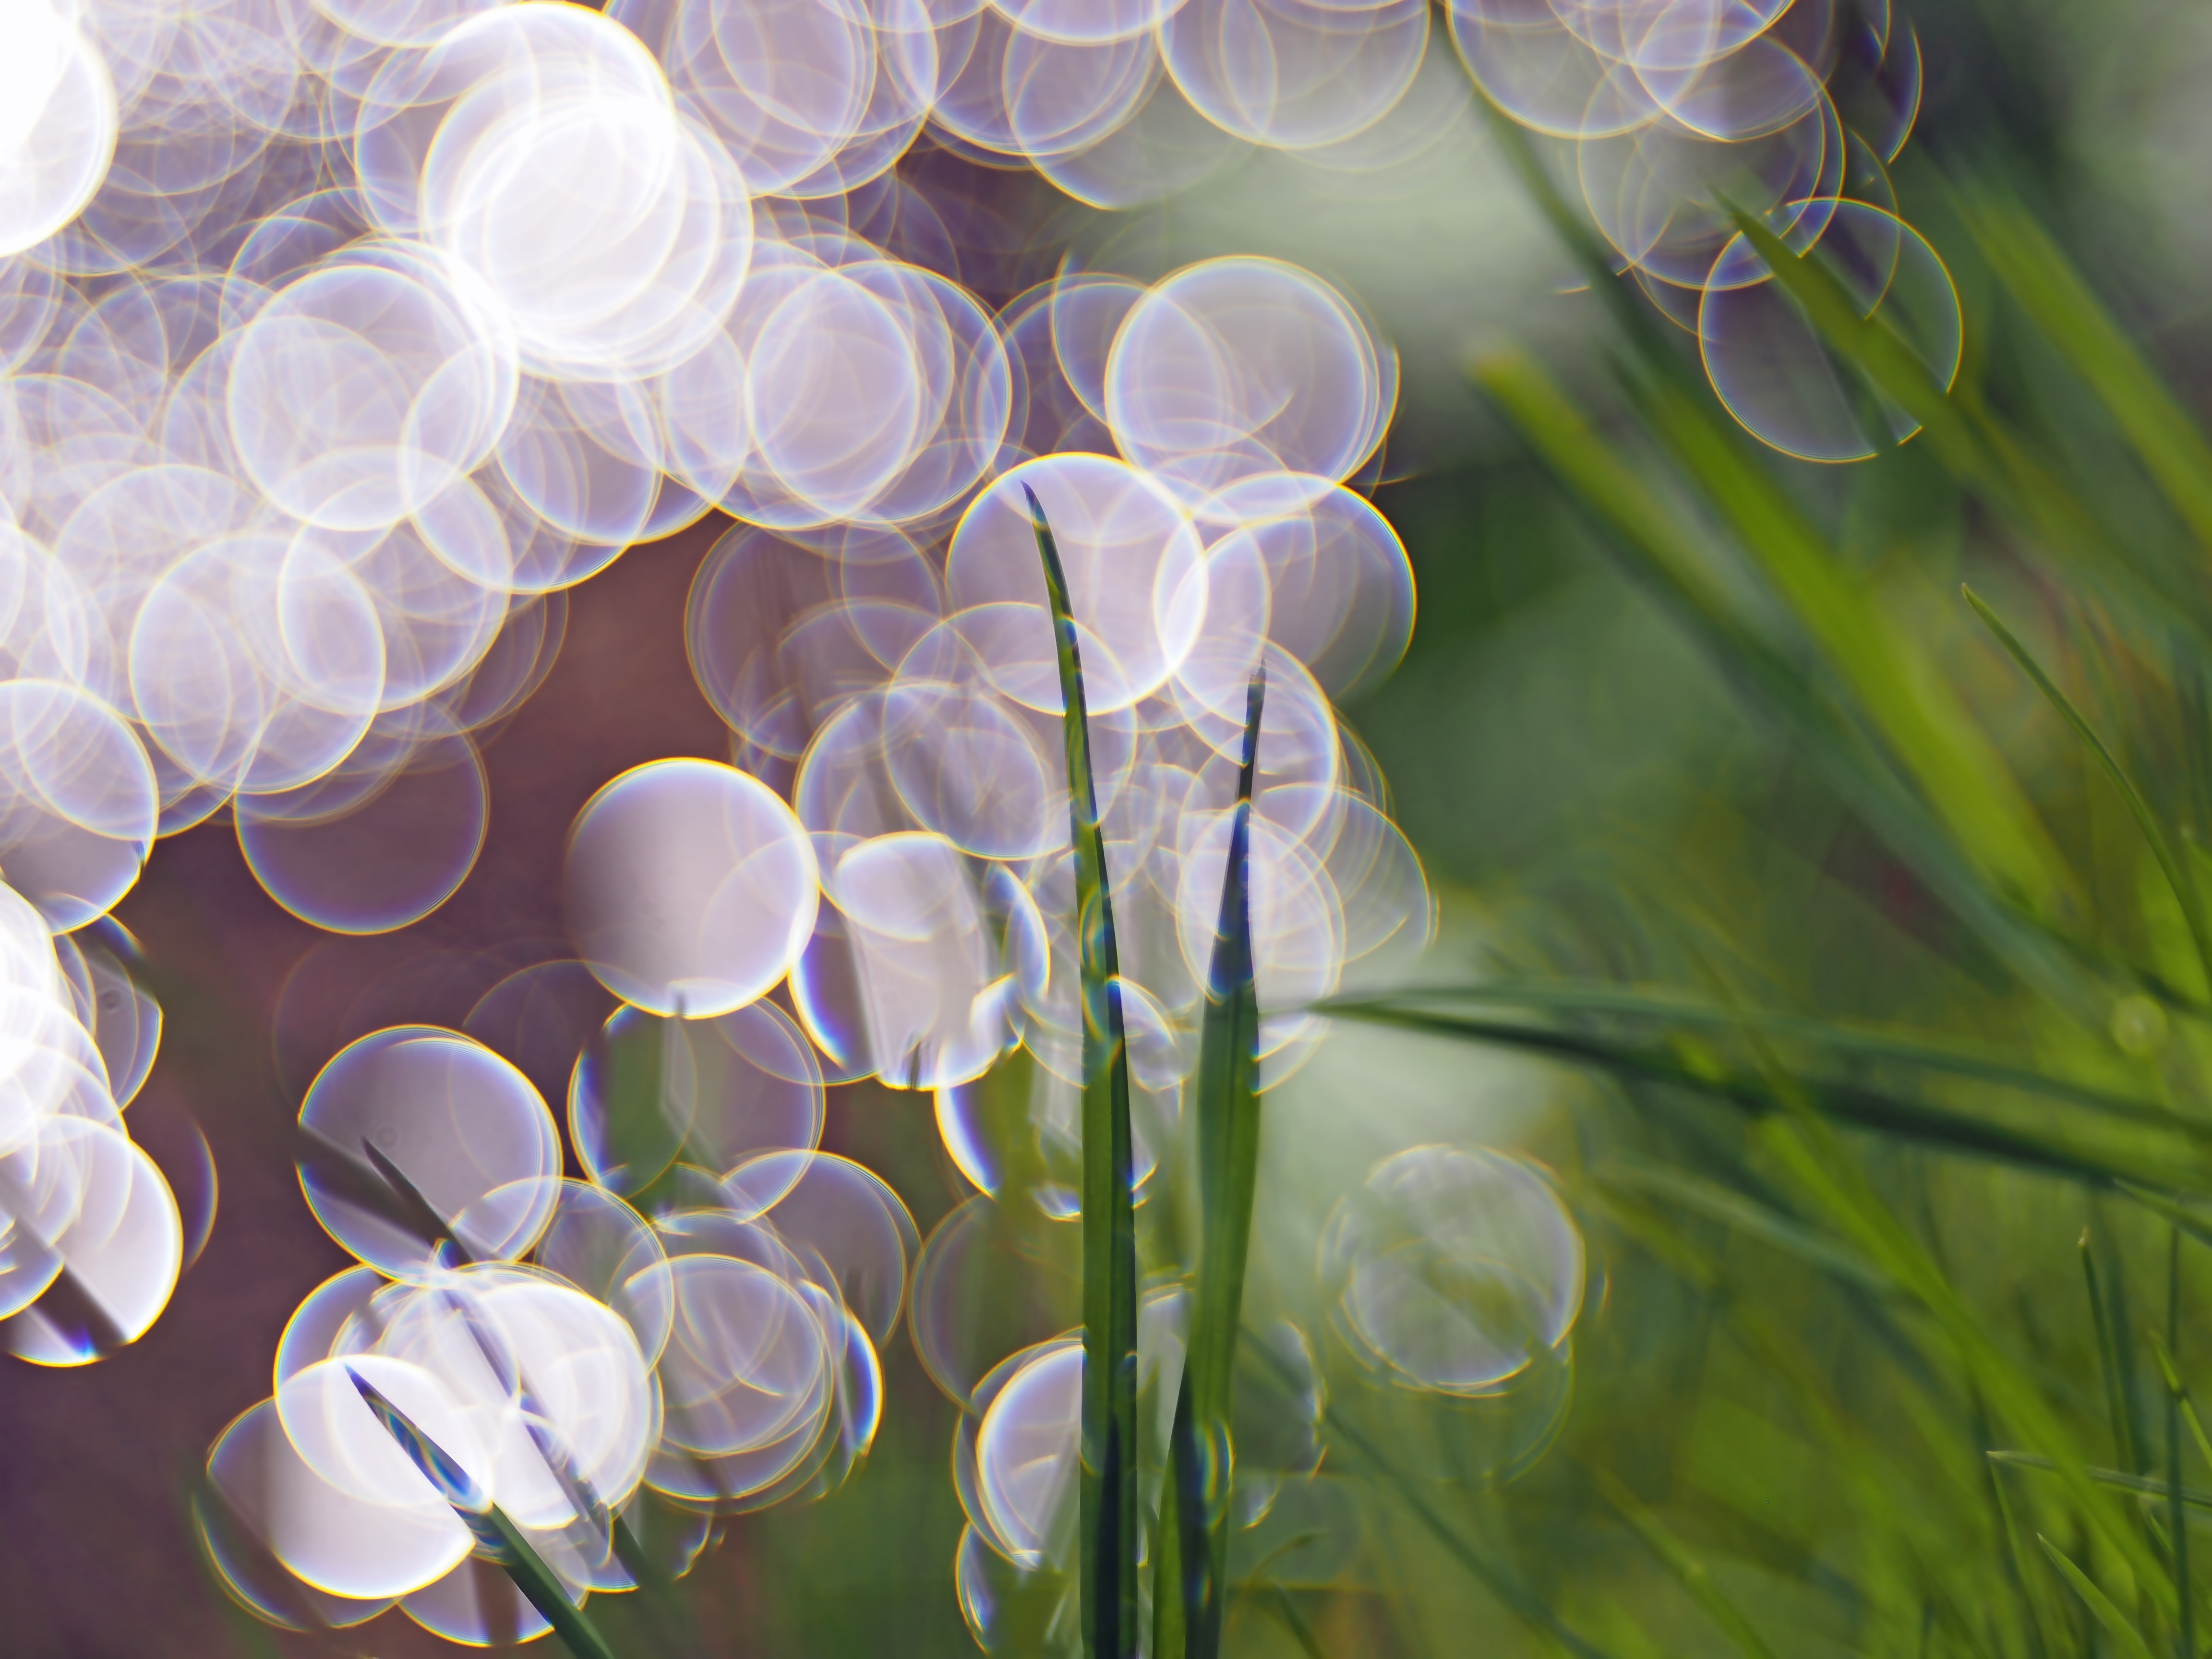
nature, grass, branch, blossom, light, plant, sunlight, leaf, flower, petal, live, green, botany, flora, macro photography, flowering plant, land plant